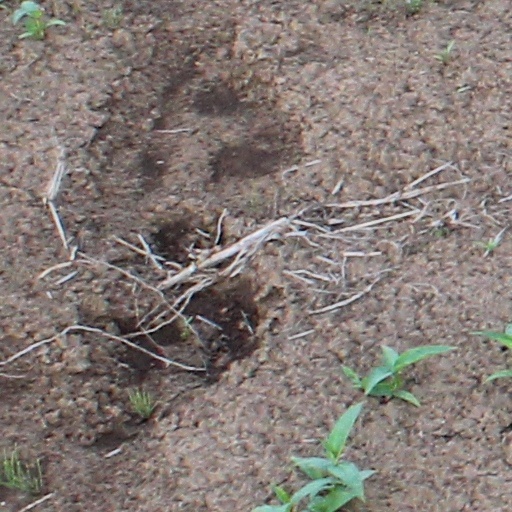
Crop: wheat